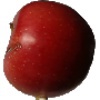
Label: Apple Braeburn 1